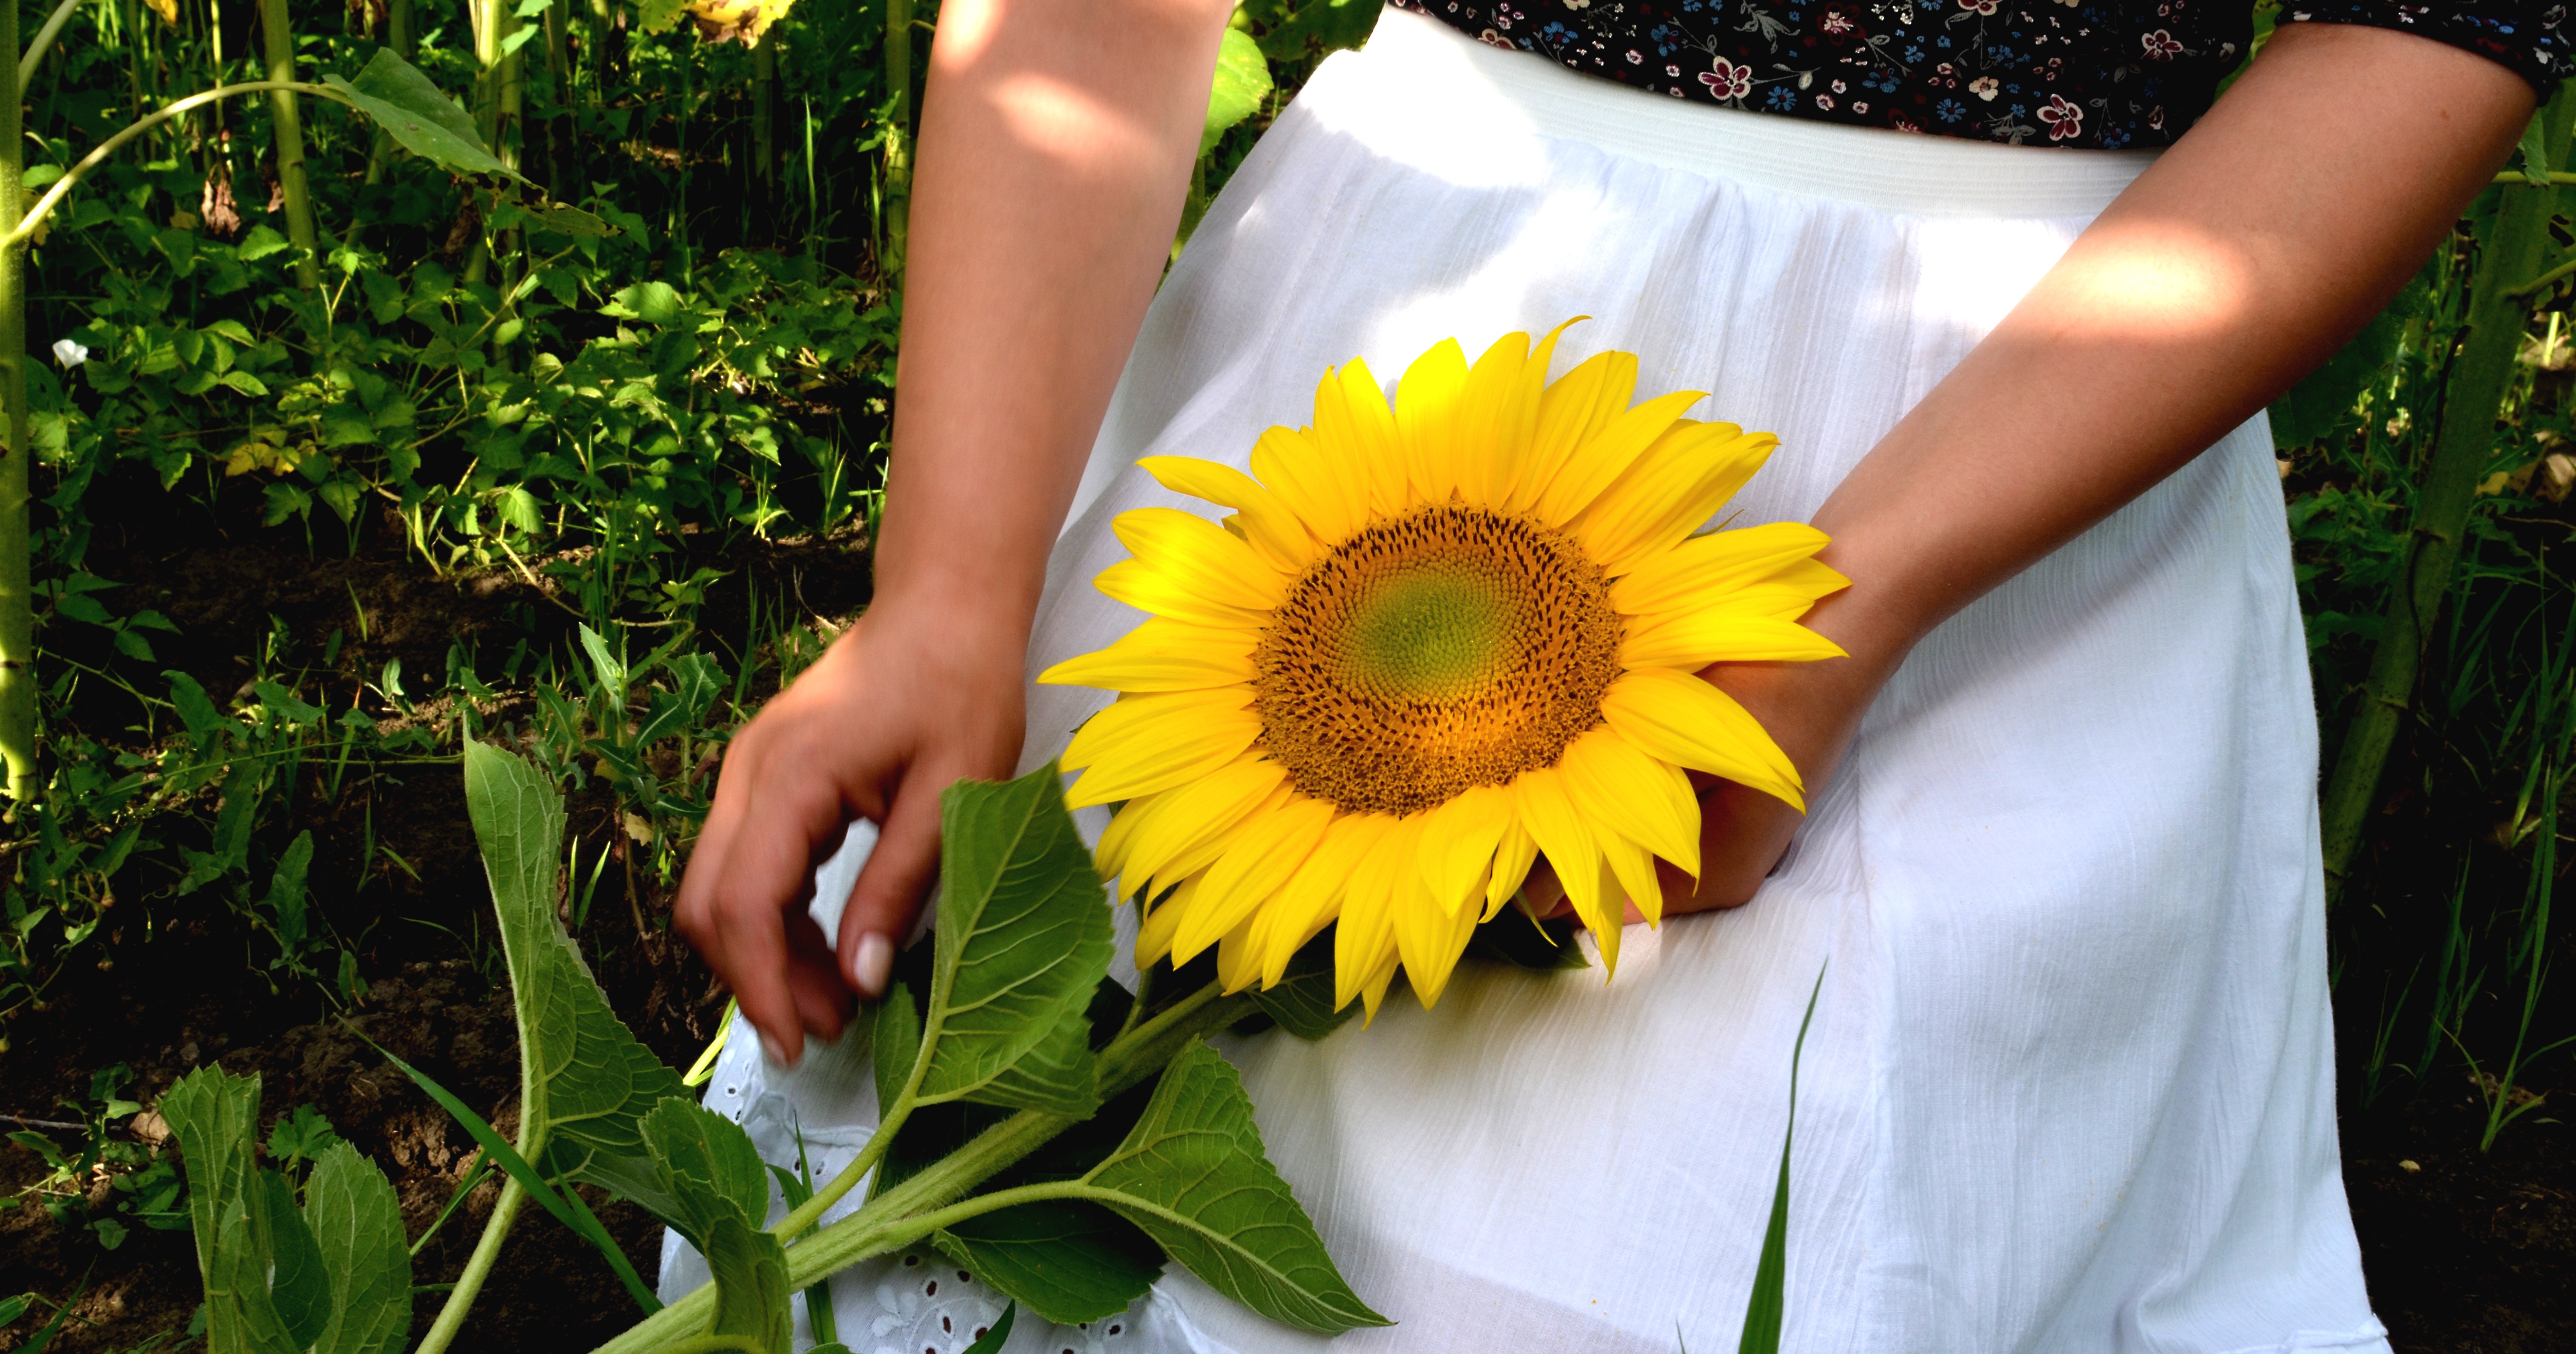
plant, flower, petal, green, botany, yellow, flora, sunflower, detail, floristry, young woman, flowering plant, daisy family, flower bouquet, traditional costume, floral design, land plant, flower arranging